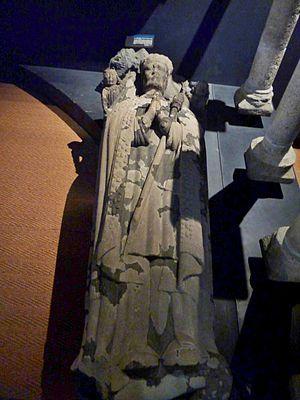
L'enfeu de Jehan du Vieux-Chastel, dernier abbé régulier de Landévennec, décédé en 1522. Cet abbé fit faire de grands travaux dans l'église abbatiale et fut enterré dans l'église abbatiale devant l'autel de Notre-Dame dans une sépulture de pierre que l'on mit près de la croisée en 1645 quand on haussa l'église (d'après Dom Noël Mars, Histoire du Royal Monastère de Landévennec, Musée de l'ancienne abbaye de Landévennec)
L'abbaye Saint-Guénolé de Landévennec est une abbaye située sur la commune de Landévennec, en Cornouaille. Elle est réputée avoir été fondée au Vᵉ siècle par saint Guénolé, ce qui en fait une des plus anciennes et plus importantes de Bretagne. L'historien Arthur Le Moyne de la Borderie l'a qualifiée de « Cœur de la Bretagne ». Abandonnée en 1793 et ruinée dans les années 1810, elle est relevée par une nouvelle communauté monastique bénédictine en 1958, qui y construit de nouveaux bâtiments. Elle est affiliée à la congrégation de Subiaco.